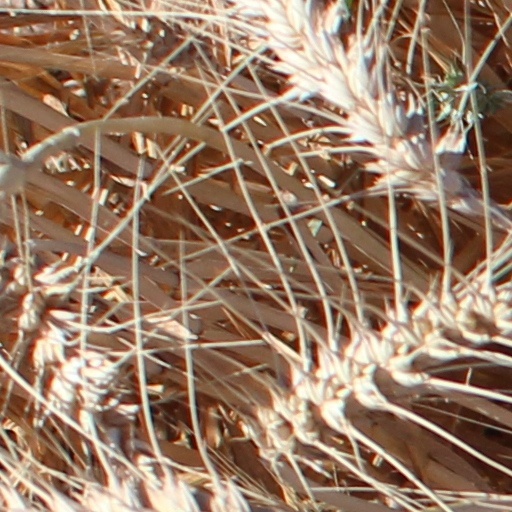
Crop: wheat